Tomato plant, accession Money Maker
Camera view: tilt-top (135 deg); turntable rotation: 330 degrees
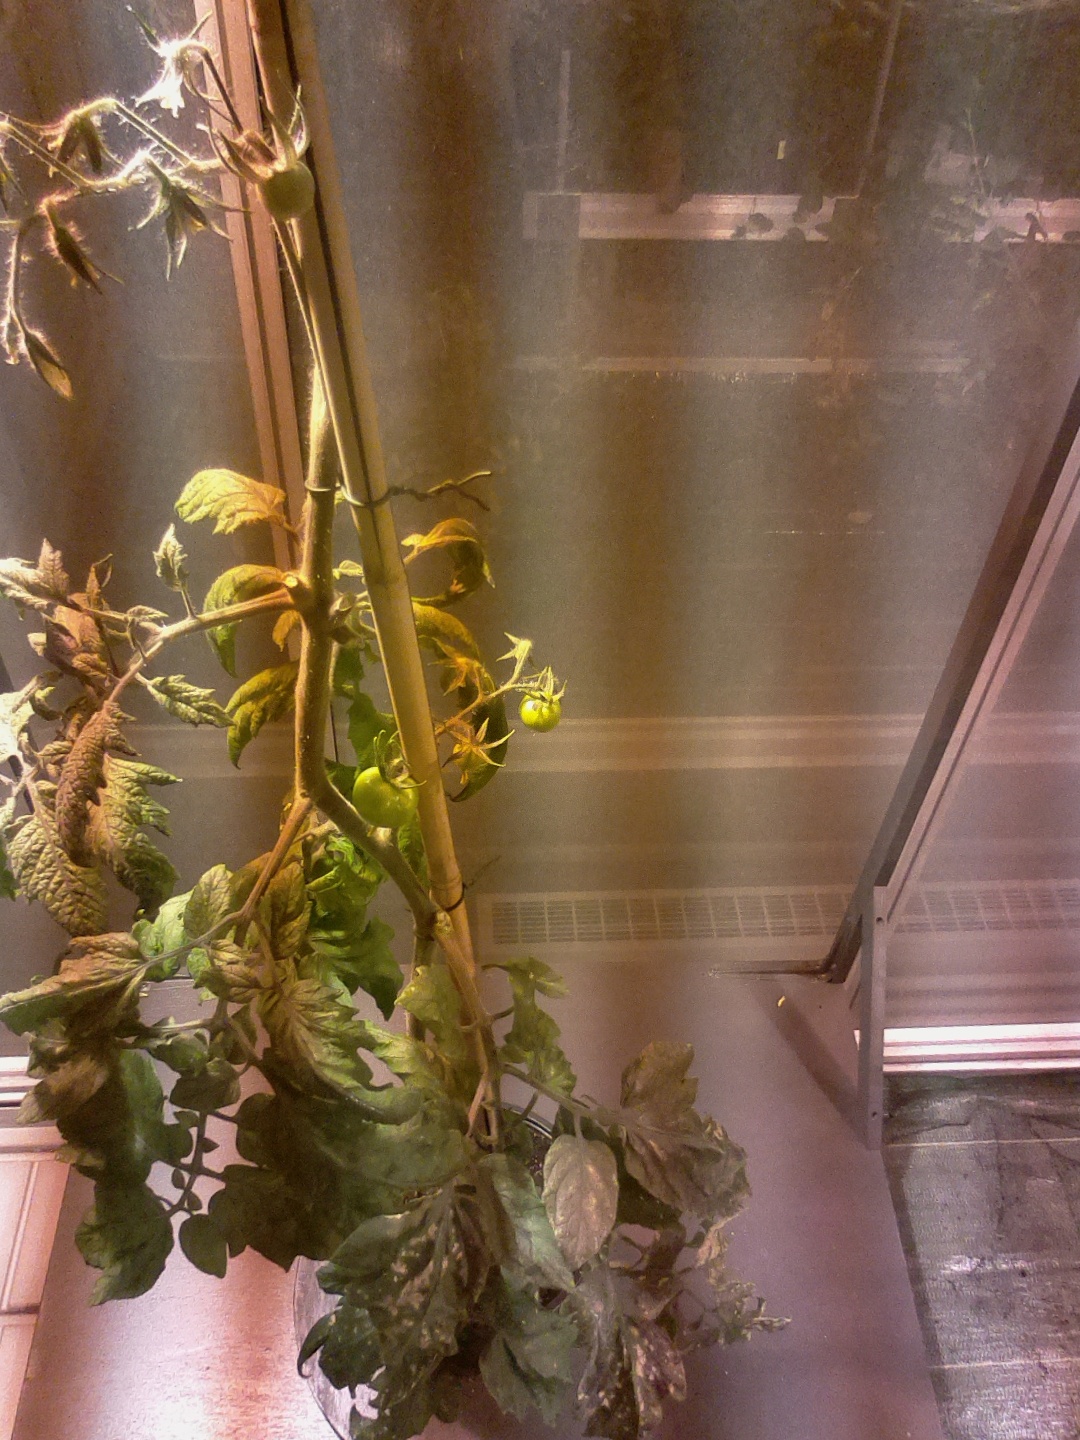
BBCH growth stage 74: 40%-50% of final fruit size